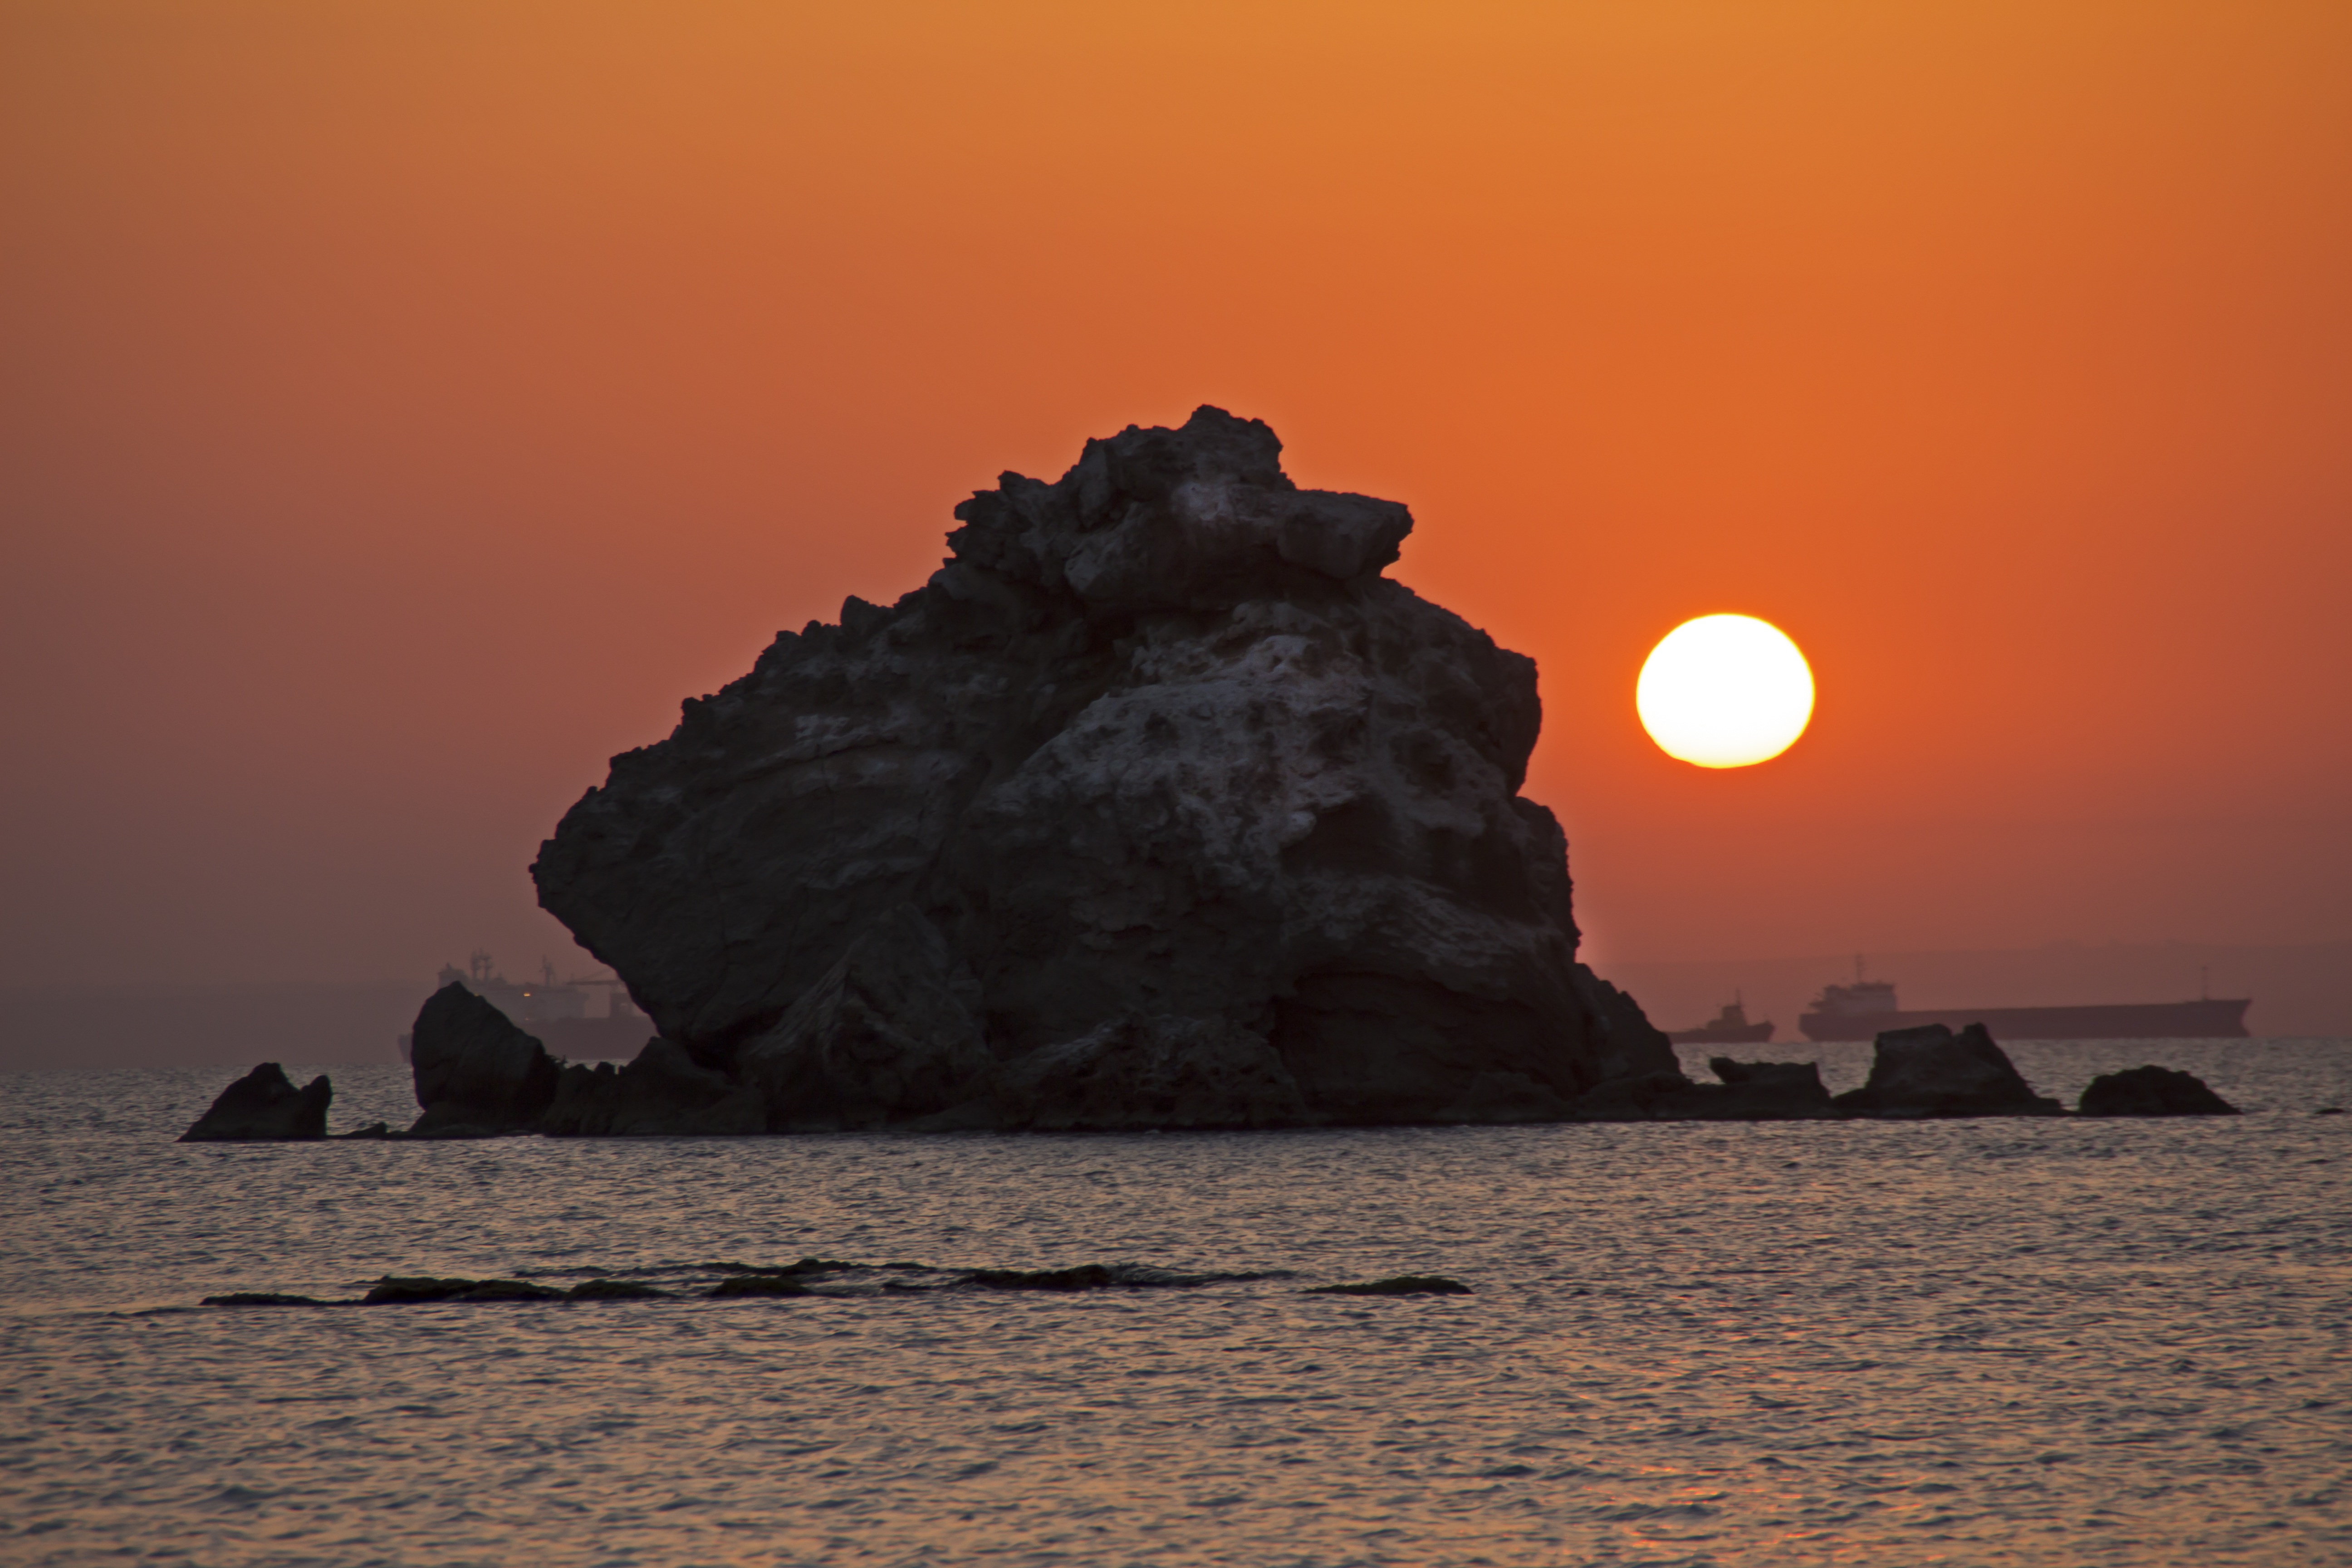
beach, landscape, sea, coast, water, nature, rock, ocean, horizon, cloud, sky, sun, sunrise, sunset, morning, wave, dawn, summer, vacation, dusk, evening, twilight, reflection, bay, silence, terrain, mountains, cape, sunset on the sea, evening shore, sunset night, soltse, evening on the sea